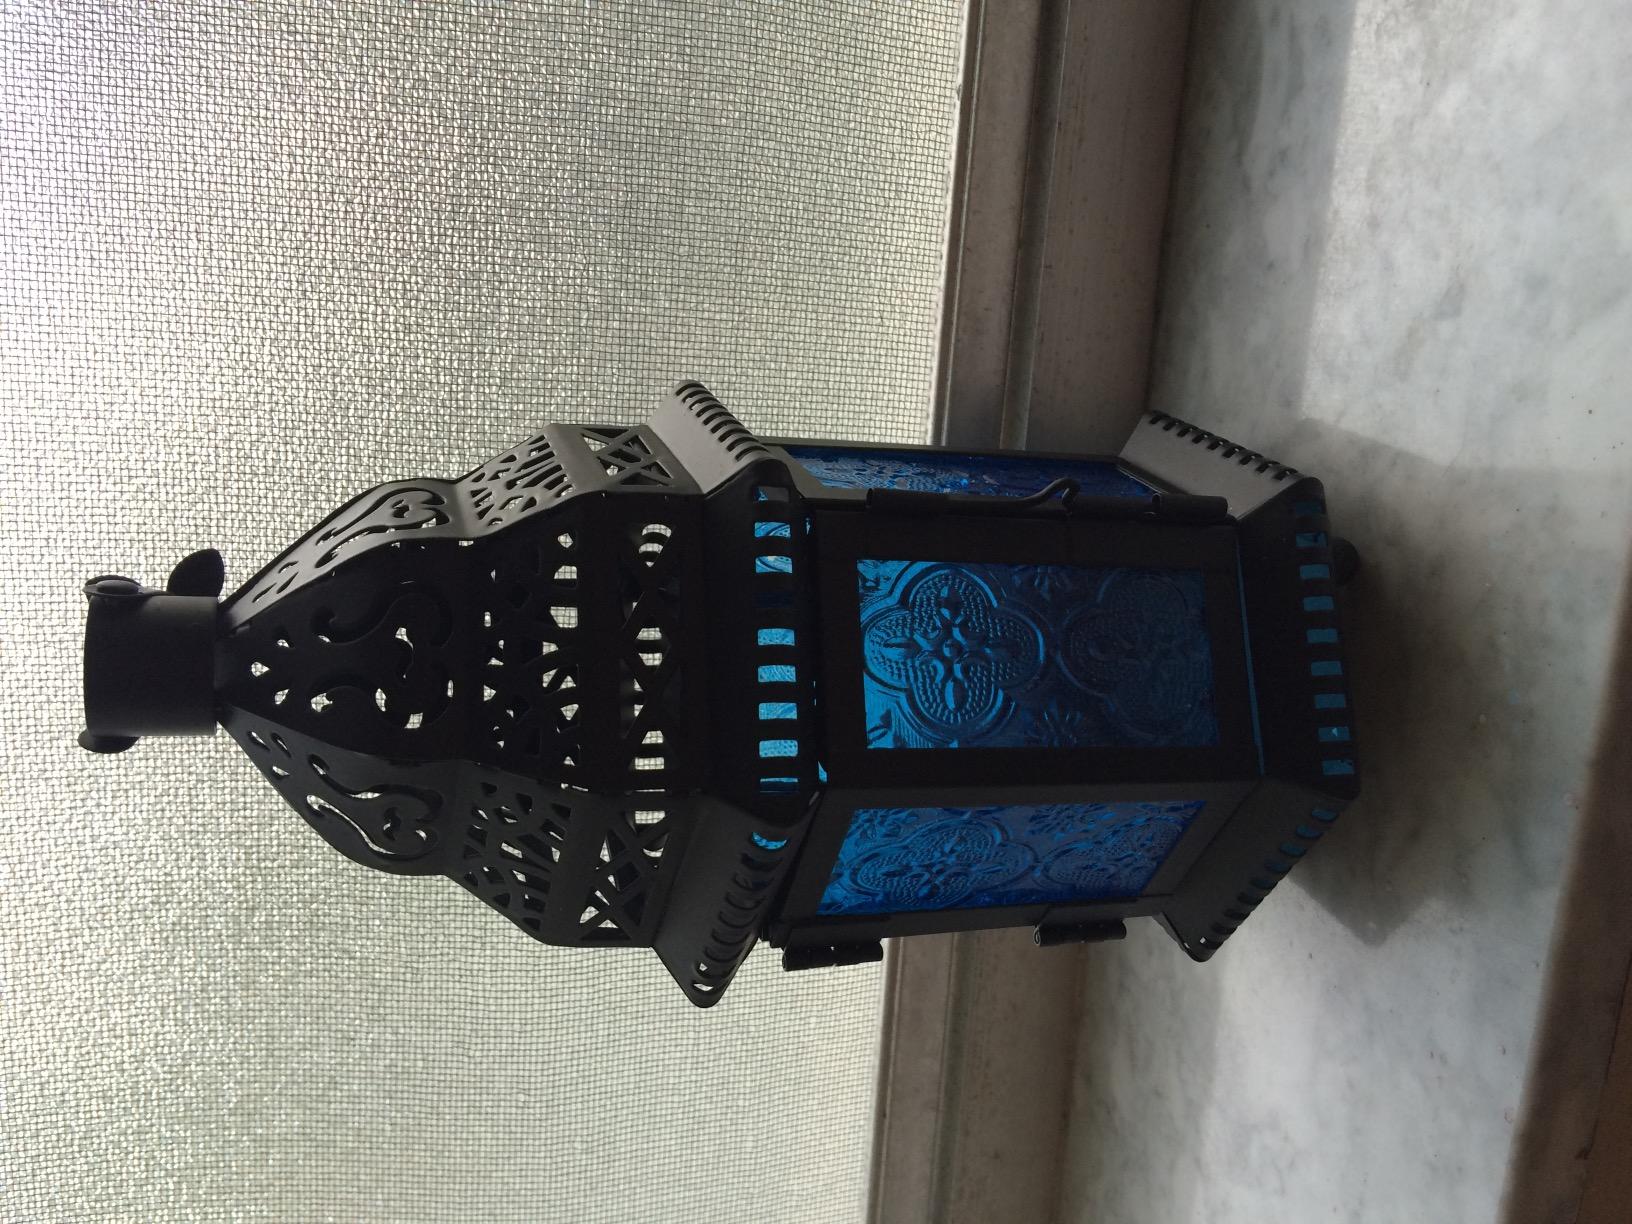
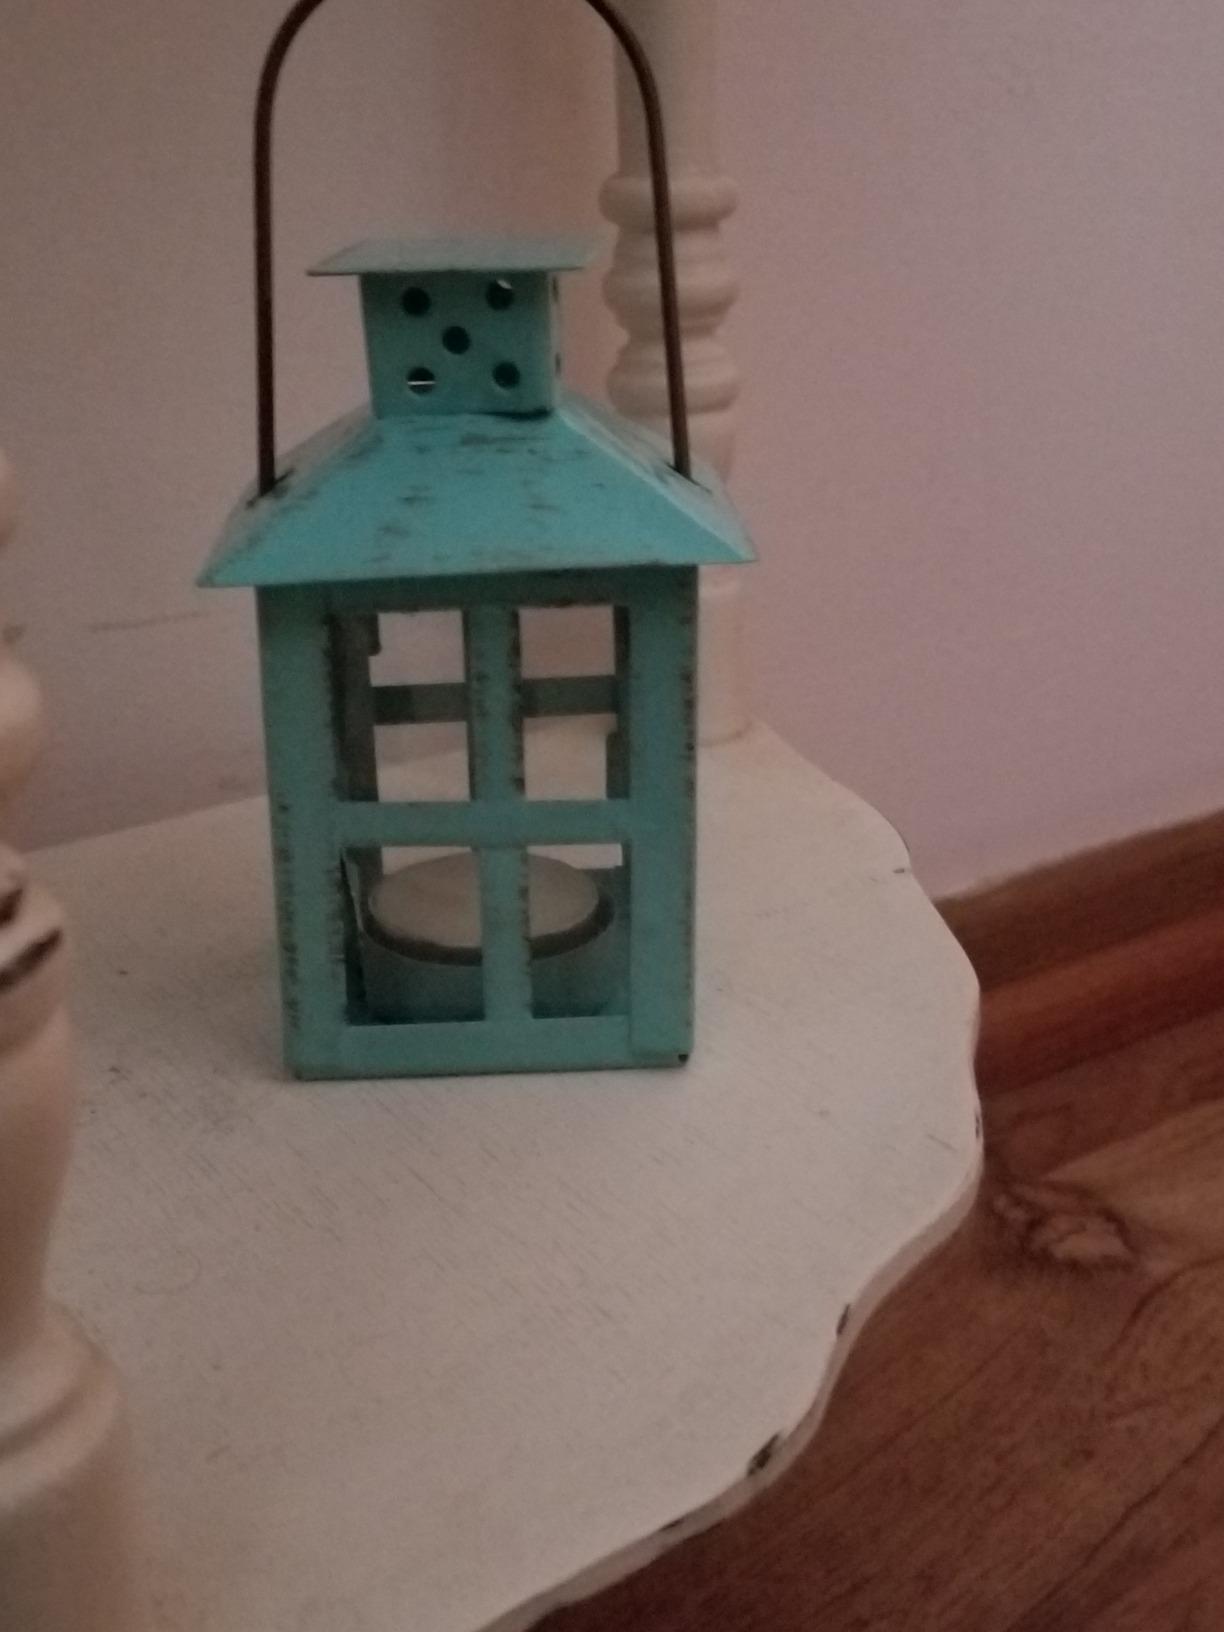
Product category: lantern
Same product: no